ROH Undeniable

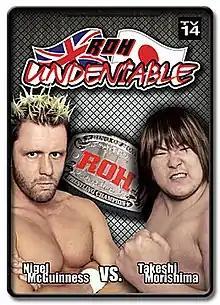
Promotional poster featuring Nigel McGuinness and Takeshi Morishima

Undeniable was a professional wrestling pay-per-view (PPV) event promoted by Ring of Honor (ROH). It took place on October 6, 2007 from the Inman Sports Club in Edison, New Jersey and aired on PPV on January 18, 2008.